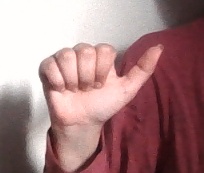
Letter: dhad